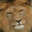
Label: lion